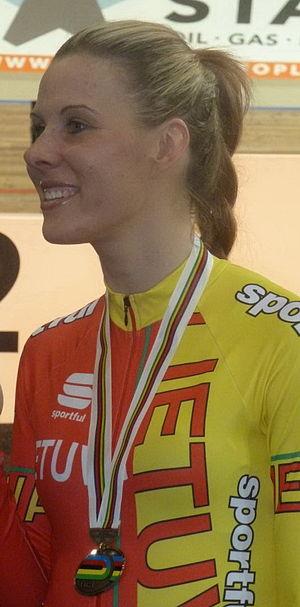
Vilija Sereikaitė est une coureuse cycliste lituanienne, spécialiste de la piste.